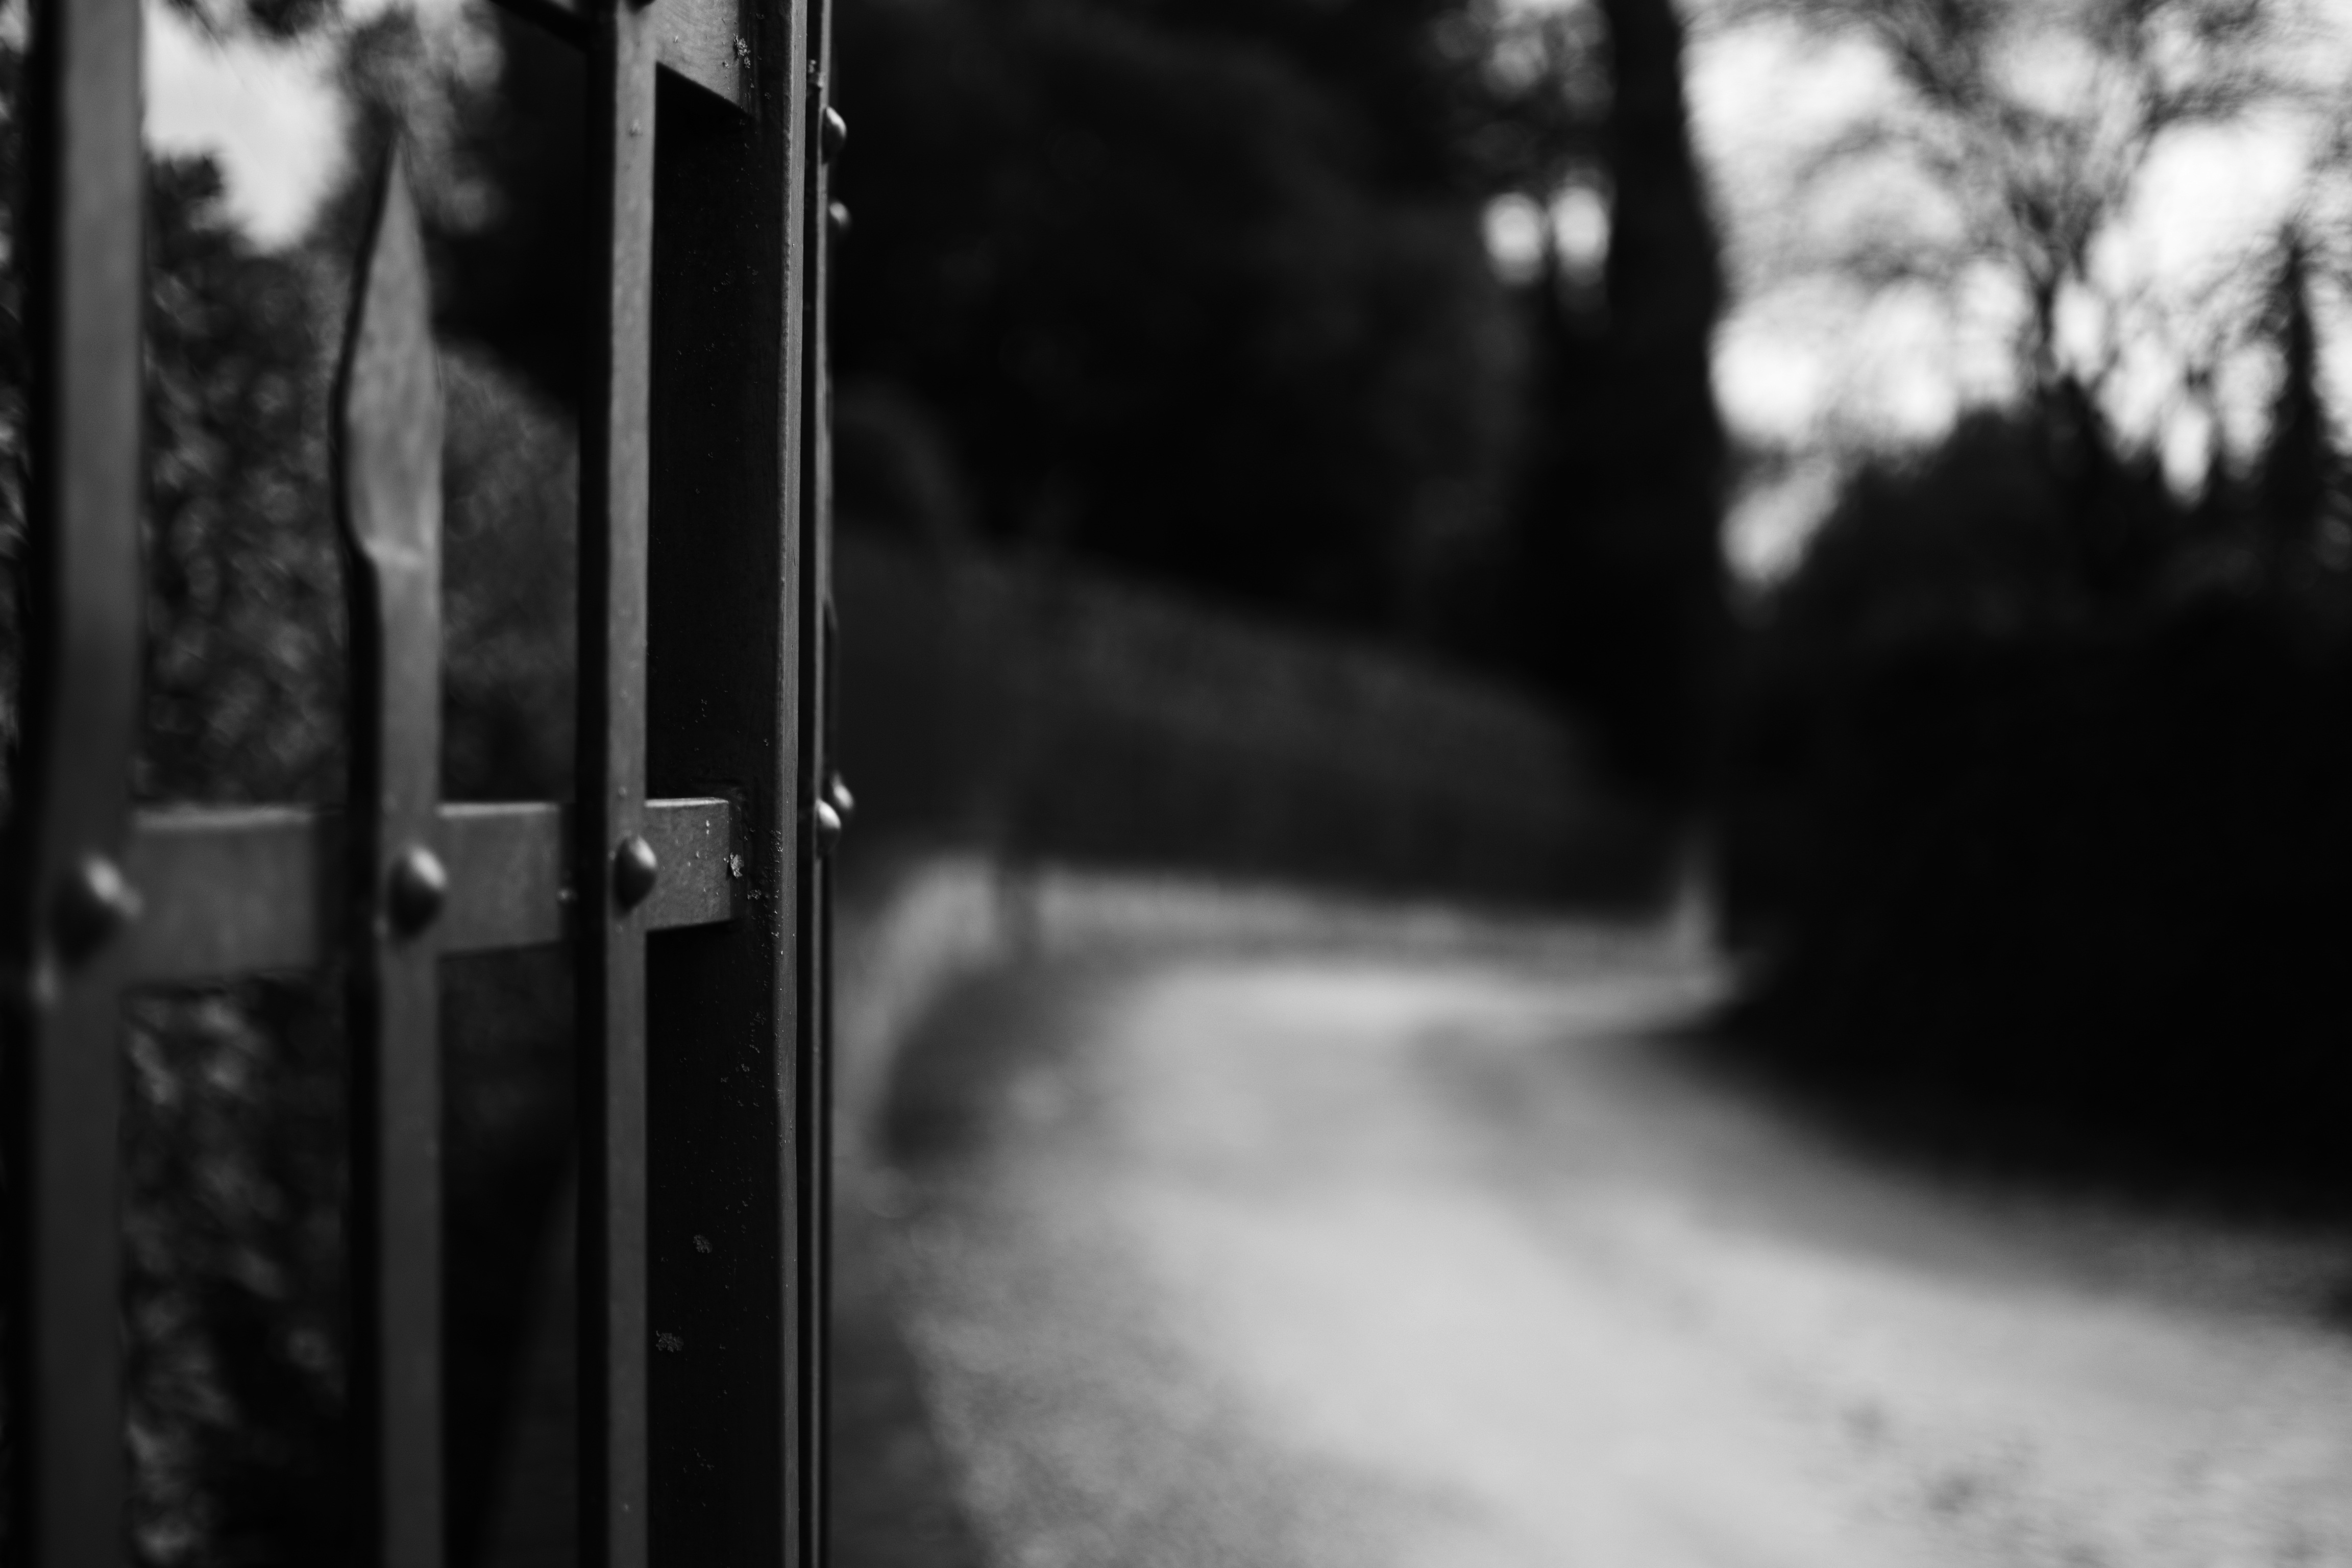
snow, light, black and white, road, white, photography, photo, weather, shadow, darkness, freedom, black, monochrome, gate, campaign, white black, monochrome photography, film noir